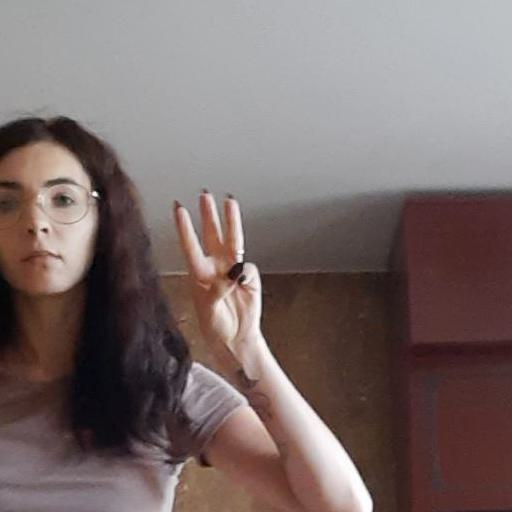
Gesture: three